Elizabeth, South Australia

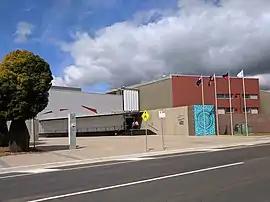
City of Playford civic centre, Elizabeth, in 2017

The City of Playford civic centre houses the council chambers, the Elizabeth branch of the Playford Library and the Shedley Theatre.